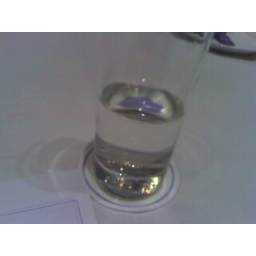
Just a random shot of water in glass during a company workshop. Still glass light jar...